Gift (2005 video game)

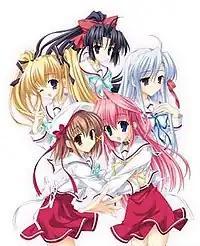
The girls of "Gift": Chisa (top-left), Rinka (top-center), Yukari (top-right), Kirino (bottom-left), and Riko (bottom-right).

Koizumi Hotaru managed the production of "Gift", and Lantis, a Japanese company that specializes in the music industry, also cooperated with production. Characters in the game were designed by the following; Mitha, Koma Miyama, and Misuzu Takano. "Gift"'s art was illustrated by Amerika Tamugi, Yuu Touka, and Karuya Yuka, with the addition of character designers Mitha, Koma, and Misuzu. Shigezo Tsuchiyama handled the programming for "Gift", and Kure worked as the scenario planner.